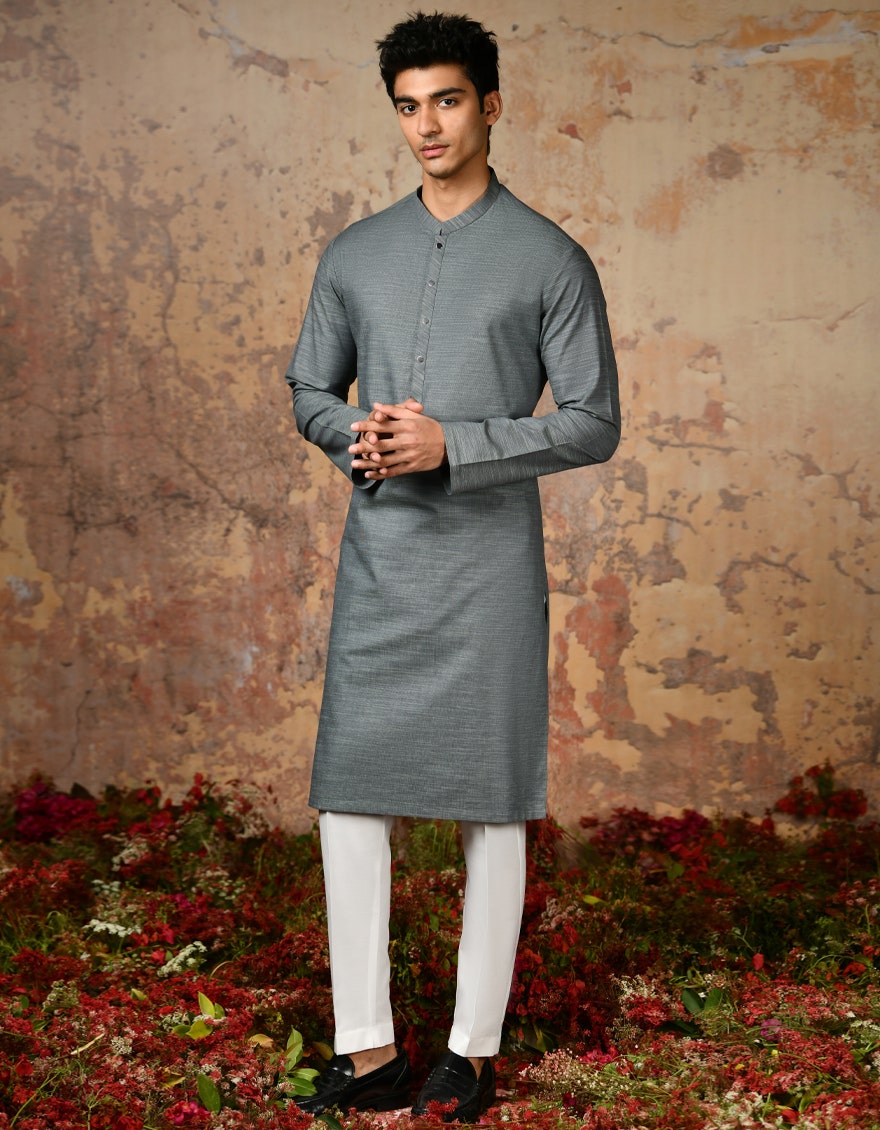
grey white kurta pajamas